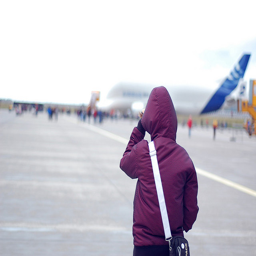
A woman in a purple jacket holding a bag.
A person in a parka stands on the tarmac with a plane in the distance.
Person in purple shirt standing in front of an airplane.
a person wearing a purple jacket and a blue and white jet
A person is standing on a airport runway watching a plane leave.